University of Port Harcourt Library

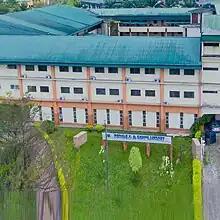
Drone image of the University of Port Harcourt library

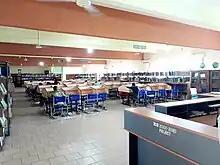
University of Port Harcourt library reference section

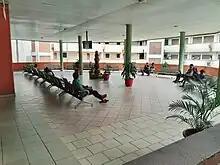
University of Port Harcourt library foyer

The University of Port Harcourt Library also known as Donald E. U. Ekong Library is the academic and research hub of the University of Port Harcourt, Rivers State, Nigeria. The library houses information resources that support the teaching, learning and research of the members of the university community.